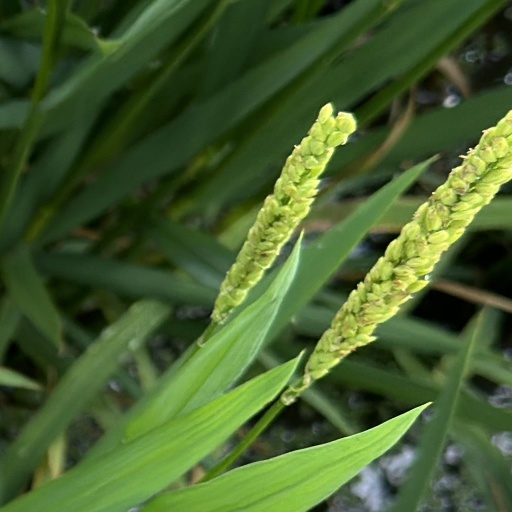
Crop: rice